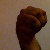
The image shows a hand gesture representing the letter 'M' in Indian Sign Language.